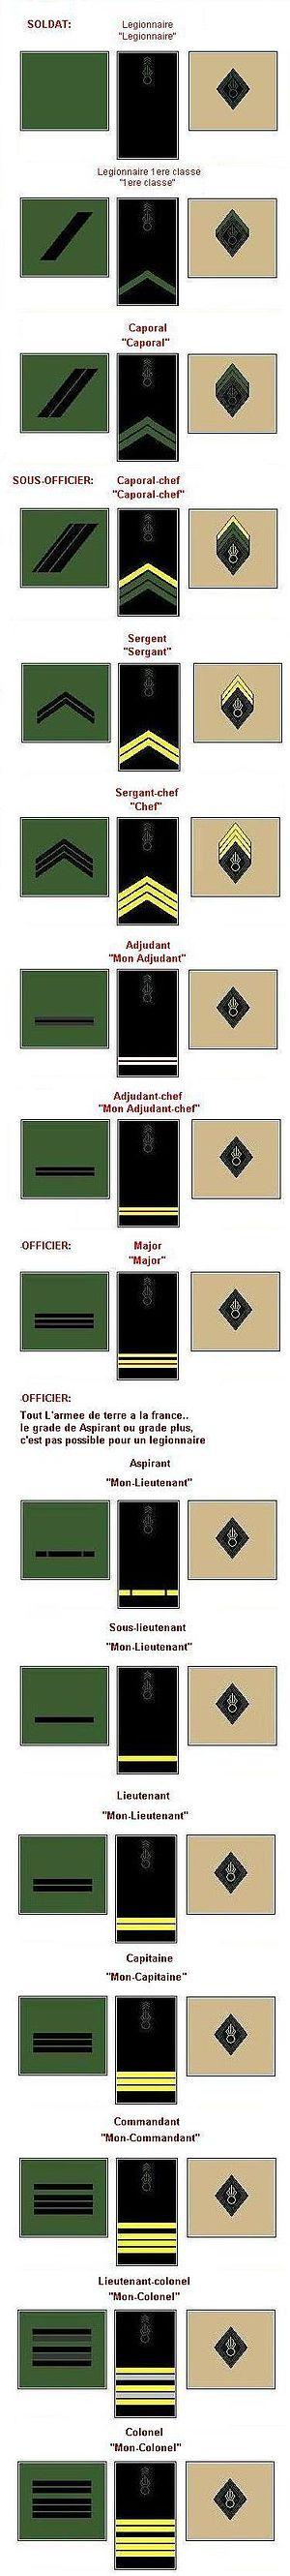
grade militaire de la Legion Etrangere
La Légion étrangère est un corps de l'Armée de terre française disposant d'un commandement particulier et comportant plusieurs spécialités : infanterie, cavalerie, génie et troupes aéroportées. La Légion est également indépendante du point de vue de son recrutement.